Article (grammar)

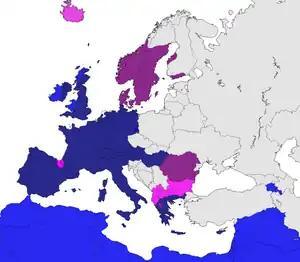
Articles in languages in and around Europe

Articles are found in many Indo-European languages, Semitic languages, Polynesian languages, and even language isolates such as Basque; however, they are formally absent from many of the world's major languages including Chinese, Japanese, Korean, Mongolian, Tibetan, many Turkic languages (including Tatar, Bashkir, Tuvan and Chuvash), many Uralic languages (incl. Finnic and Saami languages), Hindi-Urdu, Punjabi, the Dravidian languages (incl. Tamil, Telugu, and Kannada), the Baltic languages, the majority of Slavic languages, the Bantu languages (incl. Swahili). In some languages that do have articles, such as some North Caucasian languages, the use of articles is optional; however, in others like English and German it is mandatory in all cases.